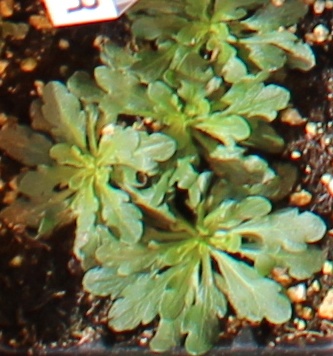
Label: Horseweed